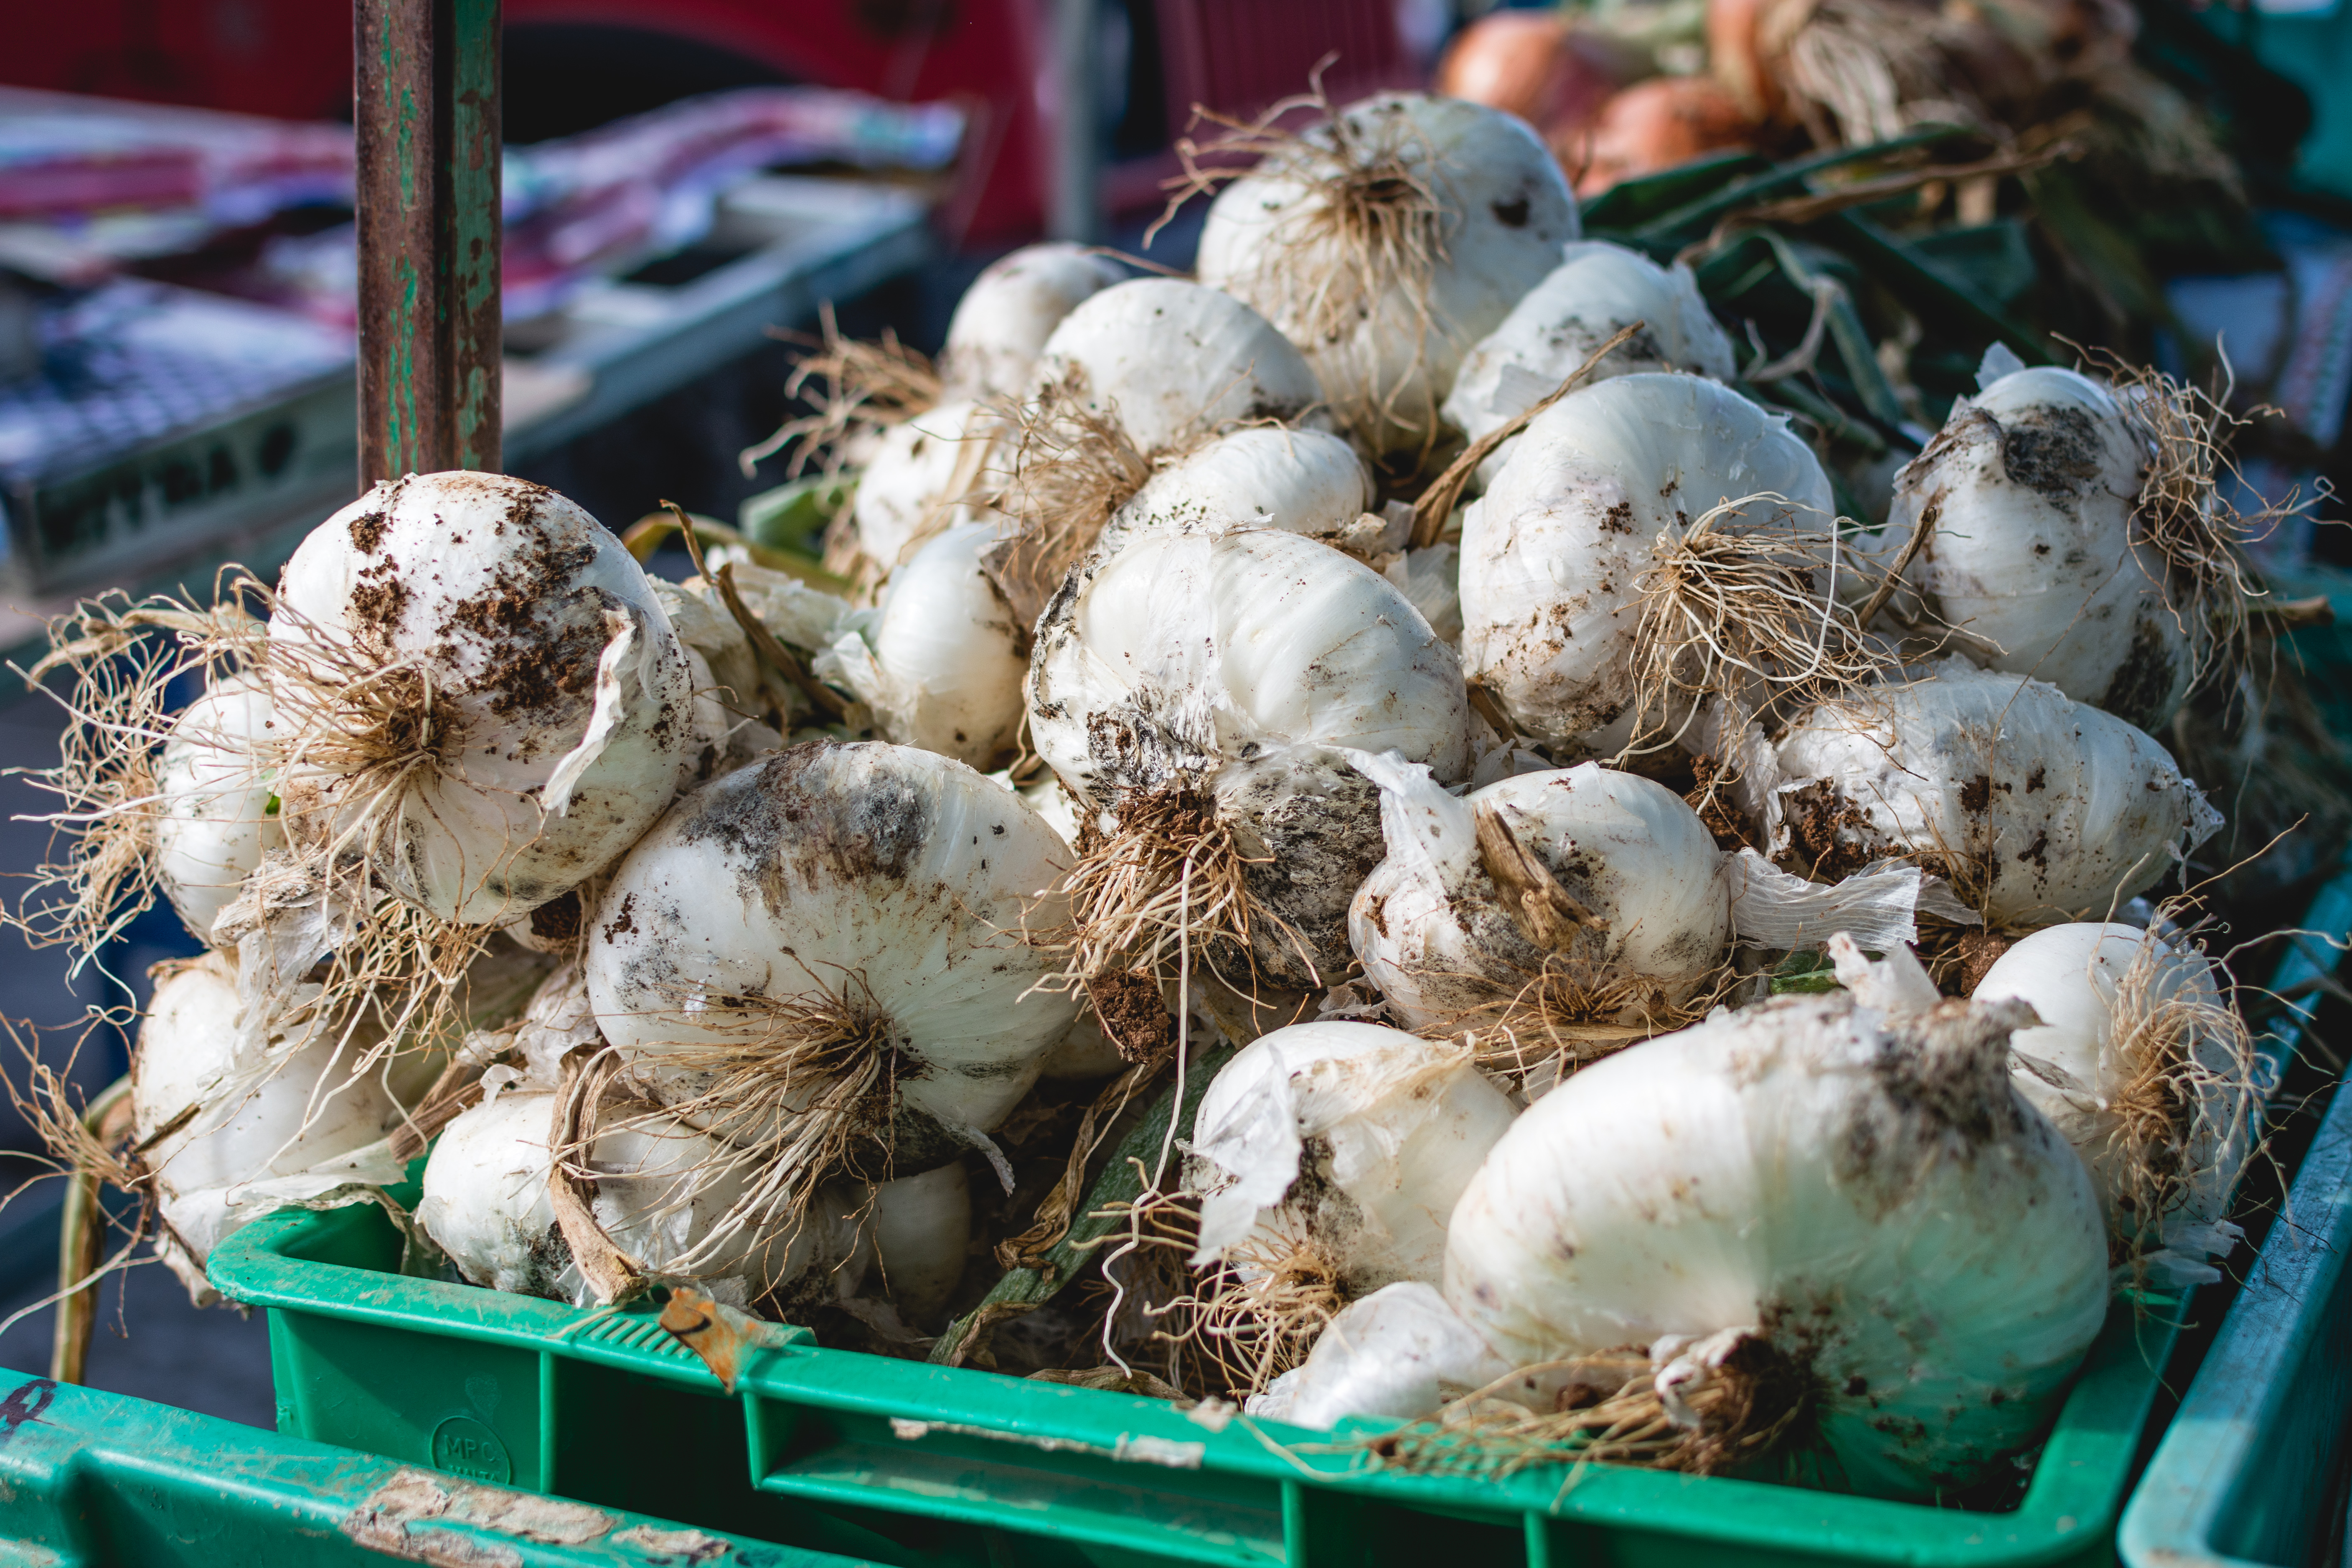
vegetable, local food, plant, garlic, elephant garlic, produce, celeriac, root vegetable, food